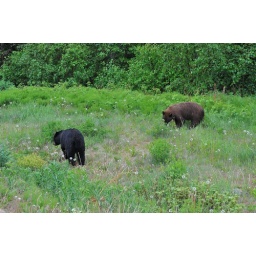
Black Bears eating dandelions &amp;amp; grasses off the side of the highway in the Yukon.